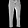
Label: Trouser